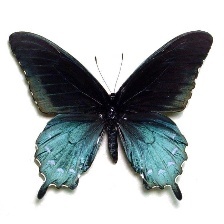
Species: PIPEVINE SWALLOW